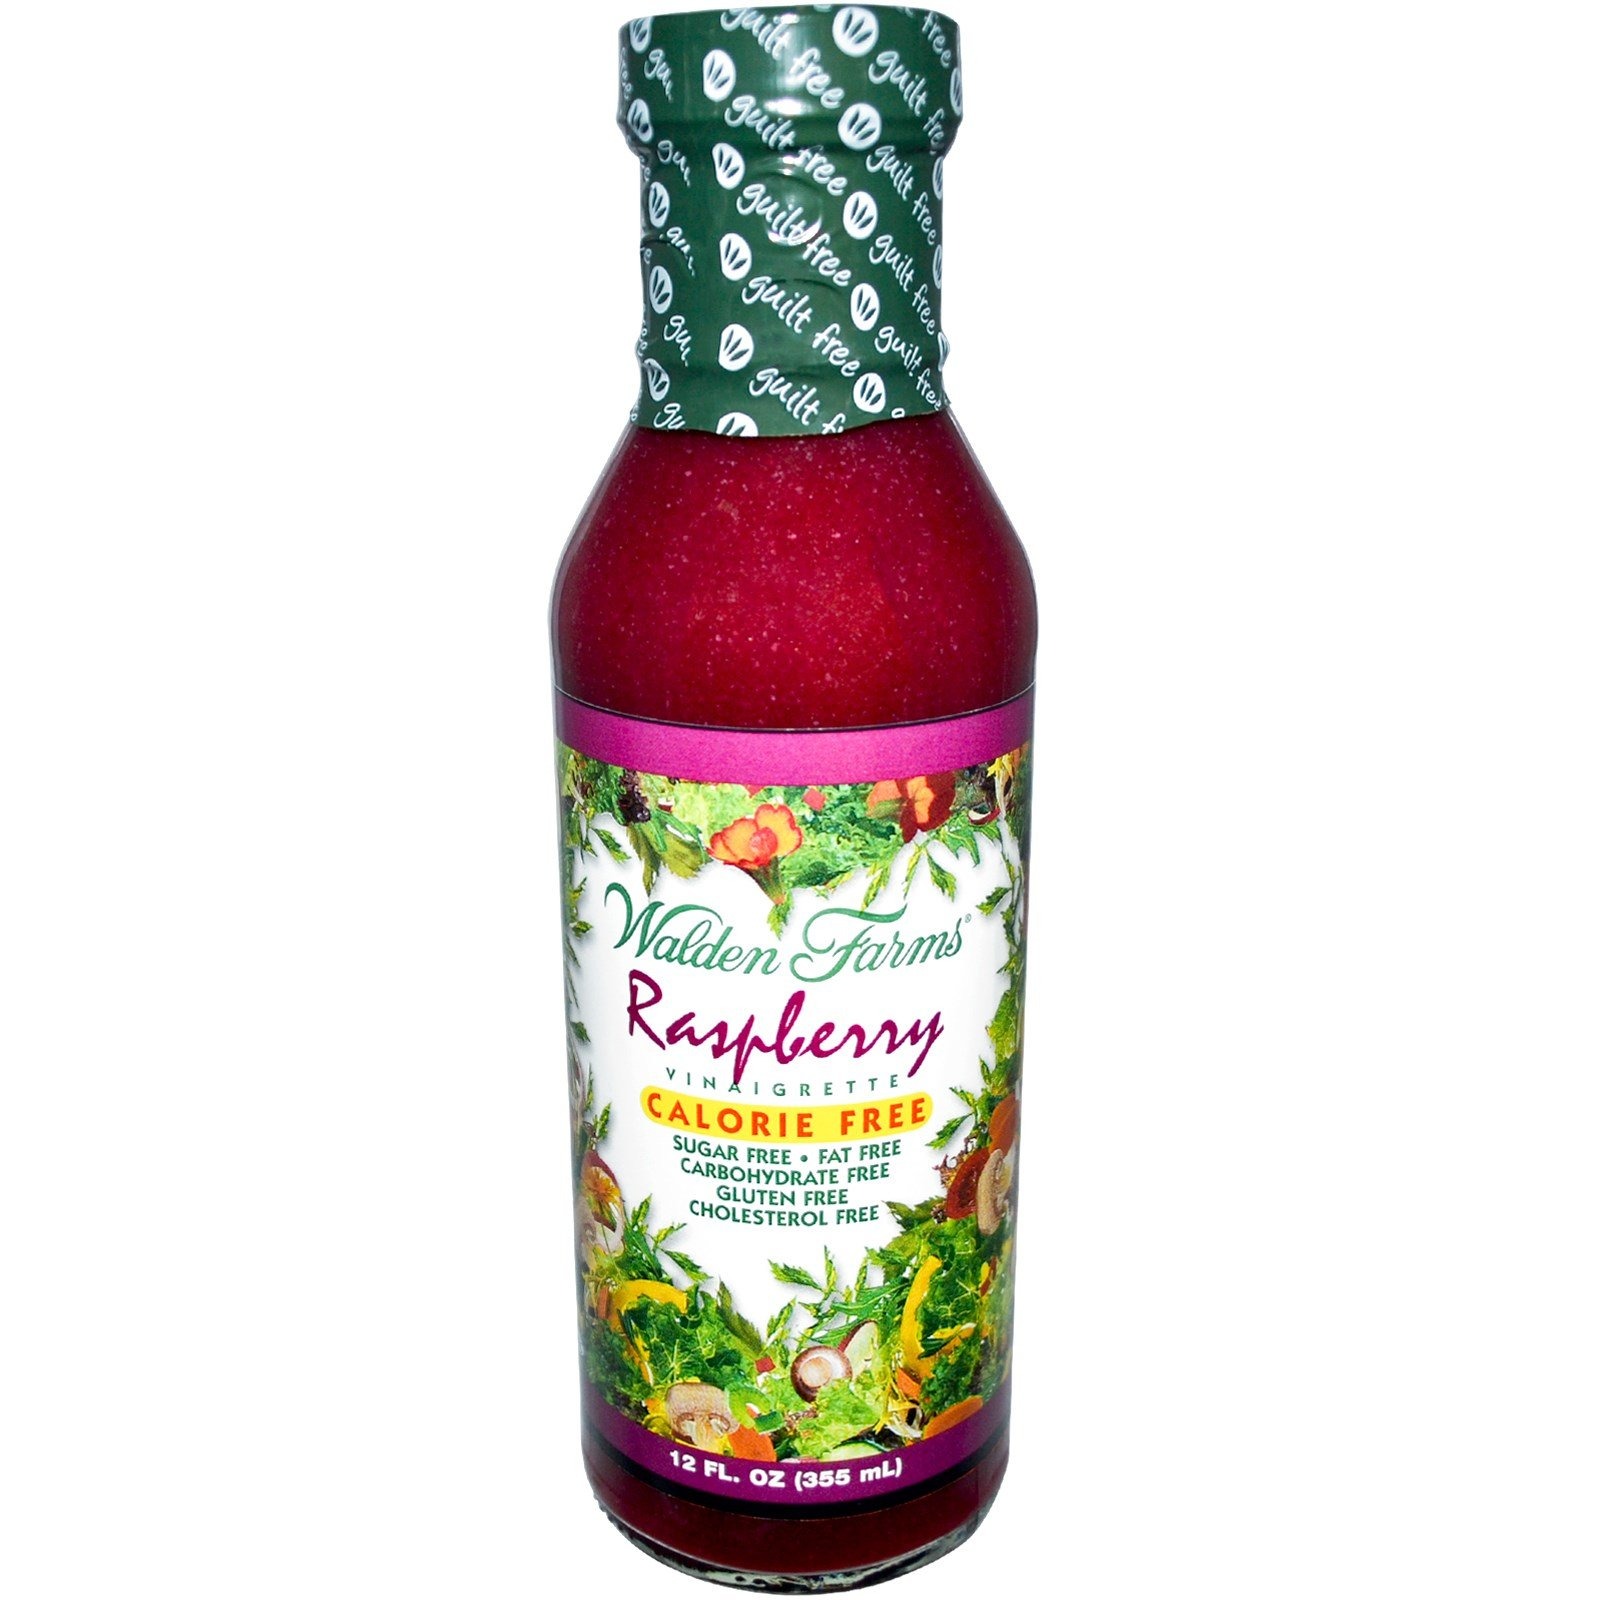
Item Name: Walden Farms, Raspberry Vinaigrette, 12 fl oz(Pack of 2)
Value: 24.0
Unit: Fl Oz

Price: 4.79